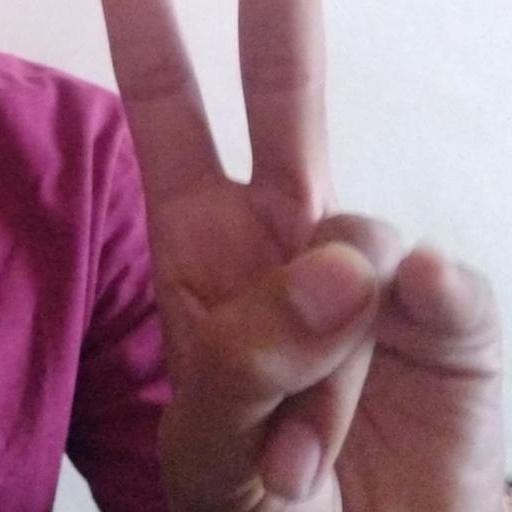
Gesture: peace